Coa halt

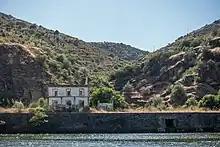

In the General Railway Network Plan, published by Decree No. 18:190, of 28 March 1930, one of the projects introduced was the Côa line, on a narrow gauge track, which was to start at Pocinho, where it would connect to the Sabor line, and end at Idanha-a-Nova, where it would be continued by the Sertã line, as far as Nazaré. This Côa Line was supposed to pass through Pinhel, Guarda, Sabugal and Penamacor.